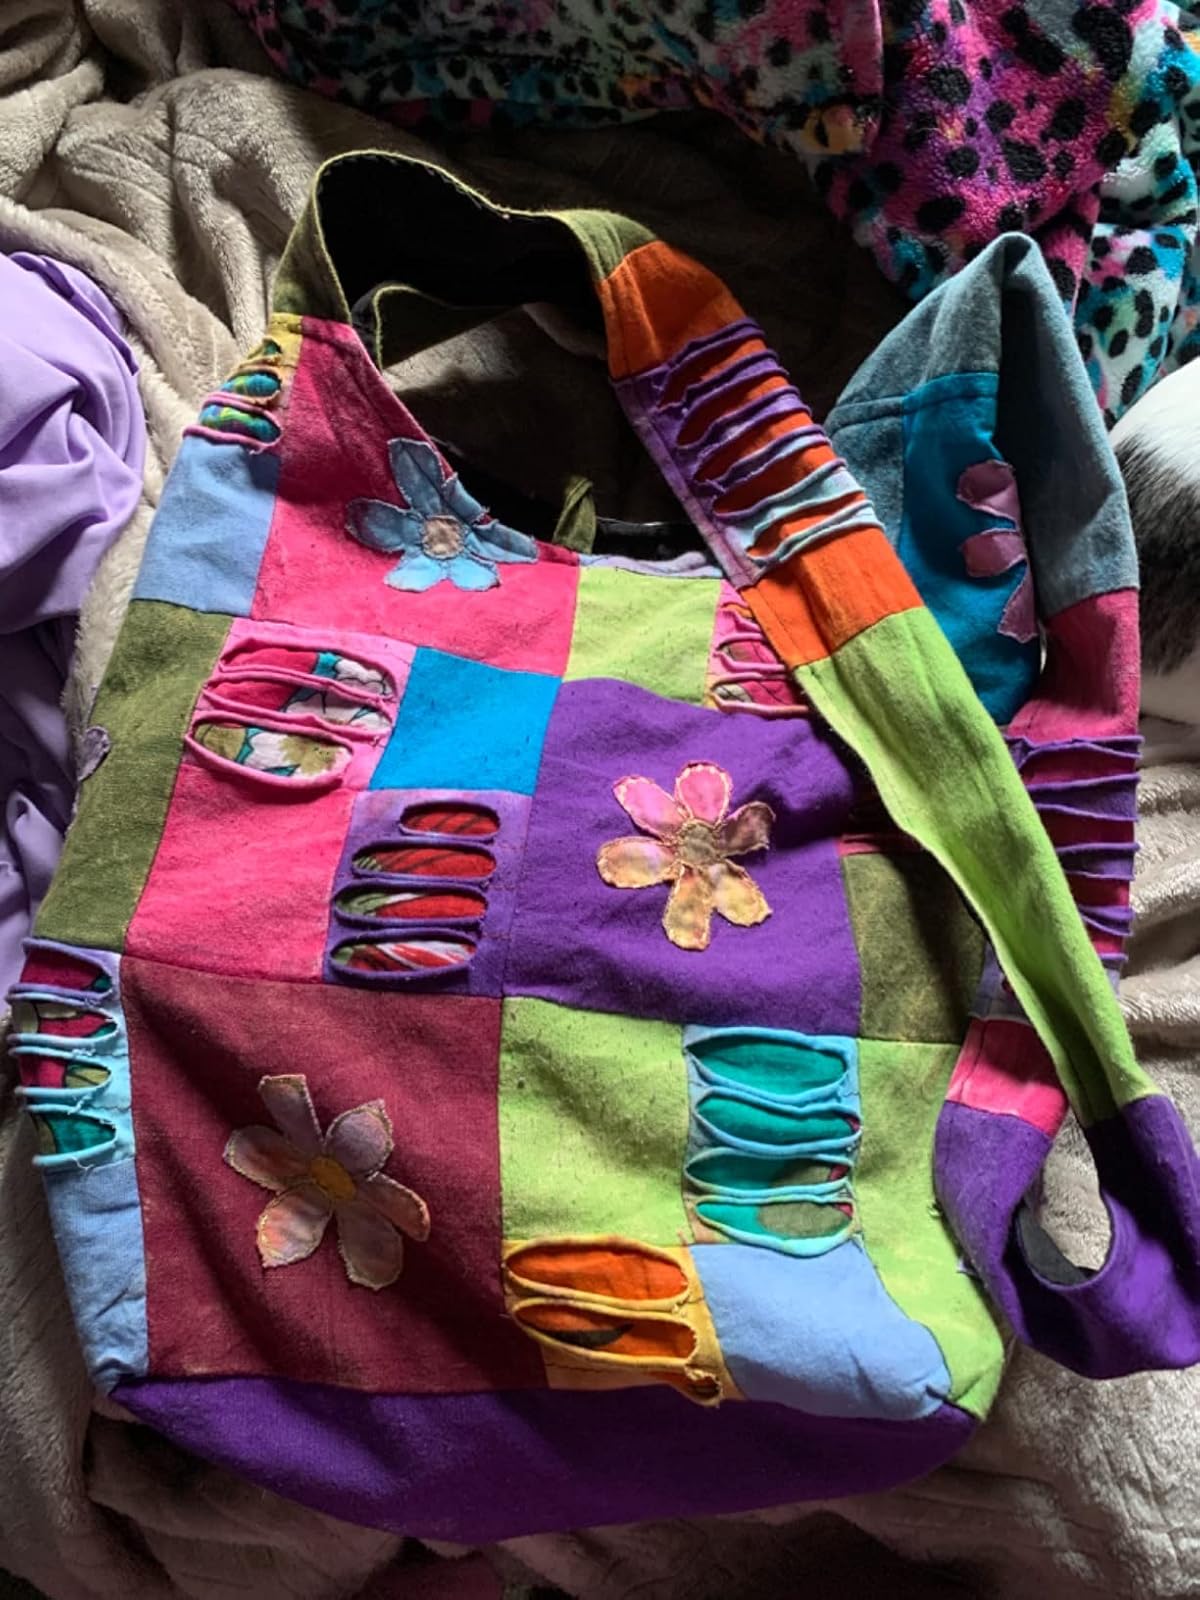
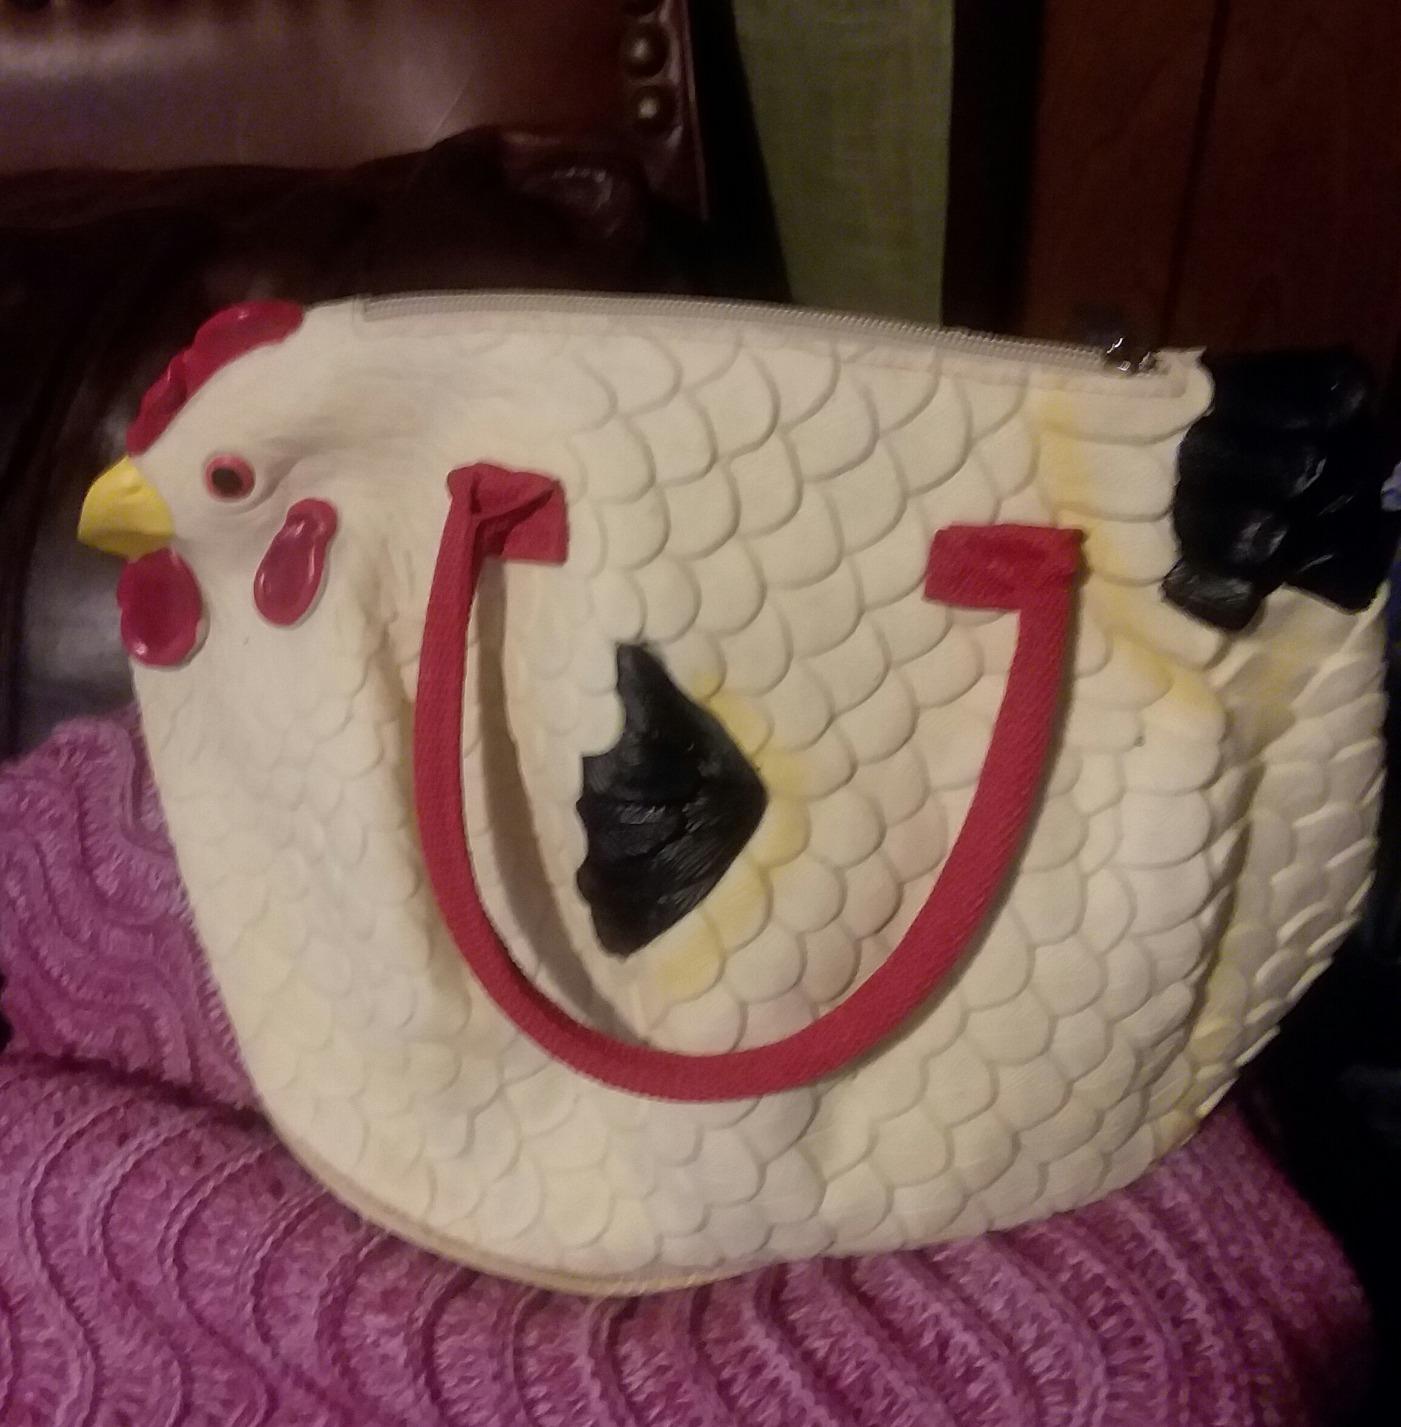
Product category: accessories_handbag
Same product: no